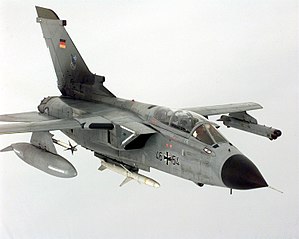
Panavia Tornado / Tornado ECR
Tornado ECR
Panavia Tornado er multinationalt kampfly med variabel pilgeometri udviklet af